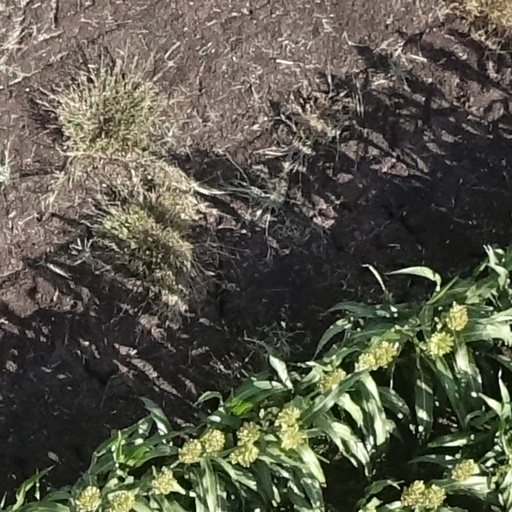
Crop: sorghum